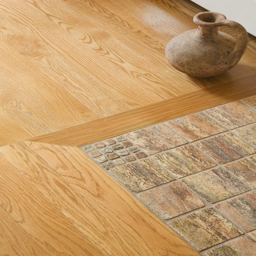
what color of walls go best with light brown tile ?